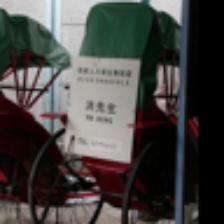
Label: NonHuman